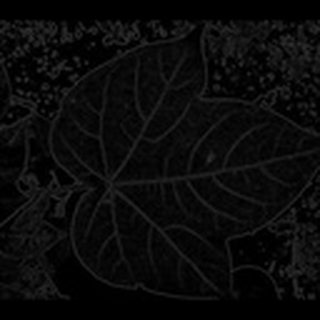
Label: healthy_cotton